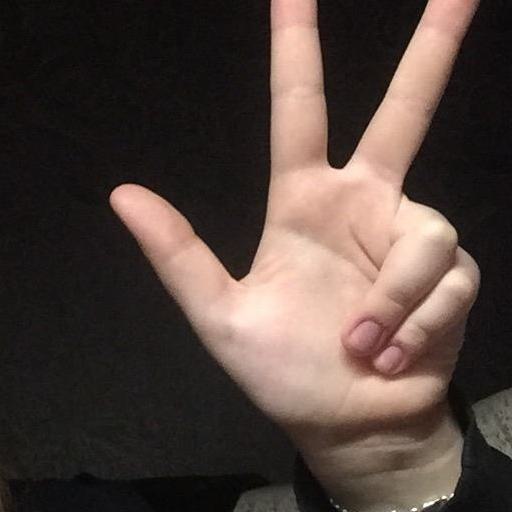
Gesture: three2